Mary Lou Spiess

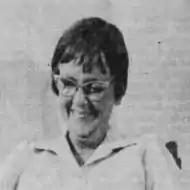
Spiess in 1977

Mary Lou Spiess ( – June 18, 1992) was an American disability advocate, teacher, and designer of disabled fashion.